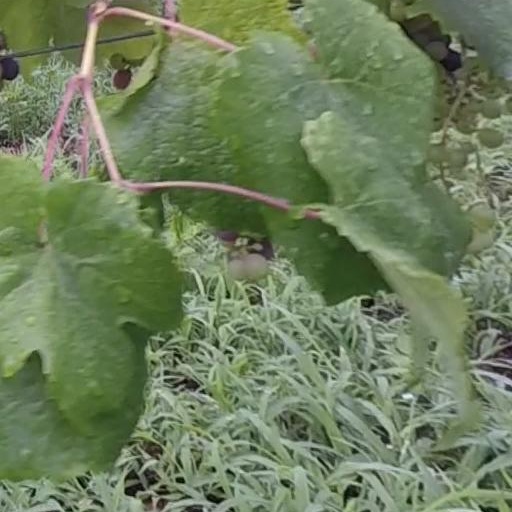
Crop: grape